Speech production

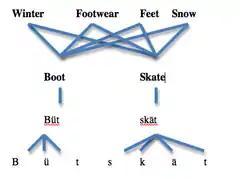
This is an interpretation of the Dell's model. The words at the top represent the semantic category. The second level represents the words that denote the semantic category. The third level represents the phonemes (syllabic information including onset, vowels, and codas).

In 1994, Dell proposed a model of the lexical network that became fundamental in the understanding of the way speech is produced. This model of the lexical network attempts to symbolically represent the lexicon, and in turn, explain how people choose the words they wish to produce, and how those words are to be organized into speech. Dell's model was composed of three stages, semantics, words, and phonemes. The words in the highest stage of the model represent the semantic category. (In the image, the words representing semantic category are winter, footwear, feet, and snow represent the semantic categories of boot and skate.) The second level represents the words that refer to the semantic category (In the image, boot and skate). And, the third level represents the phonemes ( syllabic information including onset, vowels, and codas).